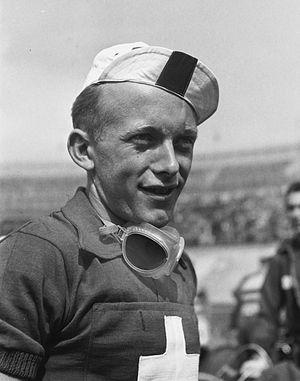
Hans Hollenstein est un coureur cycliste suisse. Professionnel de 1953 à 1961, il a notamment été champion de Suisse sur route en 1957 et a disputé six Tours de France.